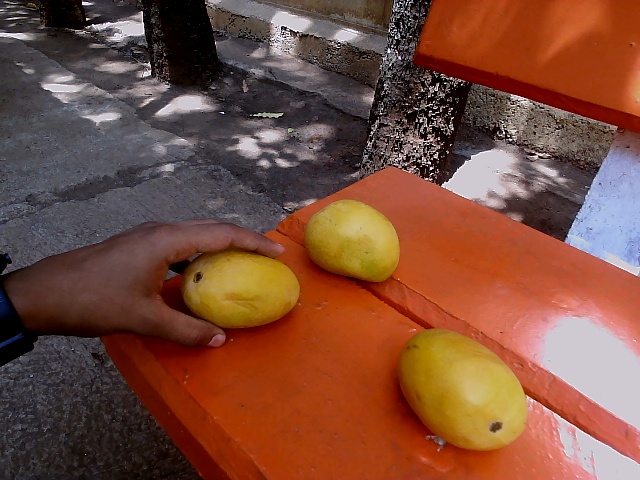
Label: Ripe_Mango